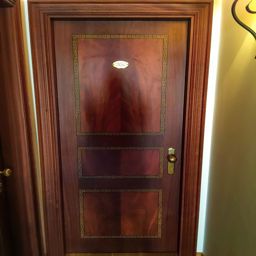
i liked the door for some reason